International Skating Union

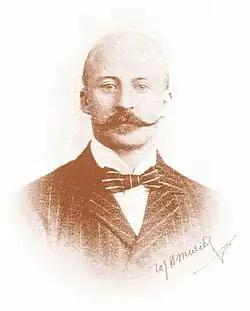
The first ISU President, Pim Mulier

Following the ISU Congress 2018, the organizational chart of the ISU includes alongside the ISU Congress and ISU Council, assisted by the ISU Secretariat, the following bodies: